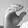
ASL letter: C